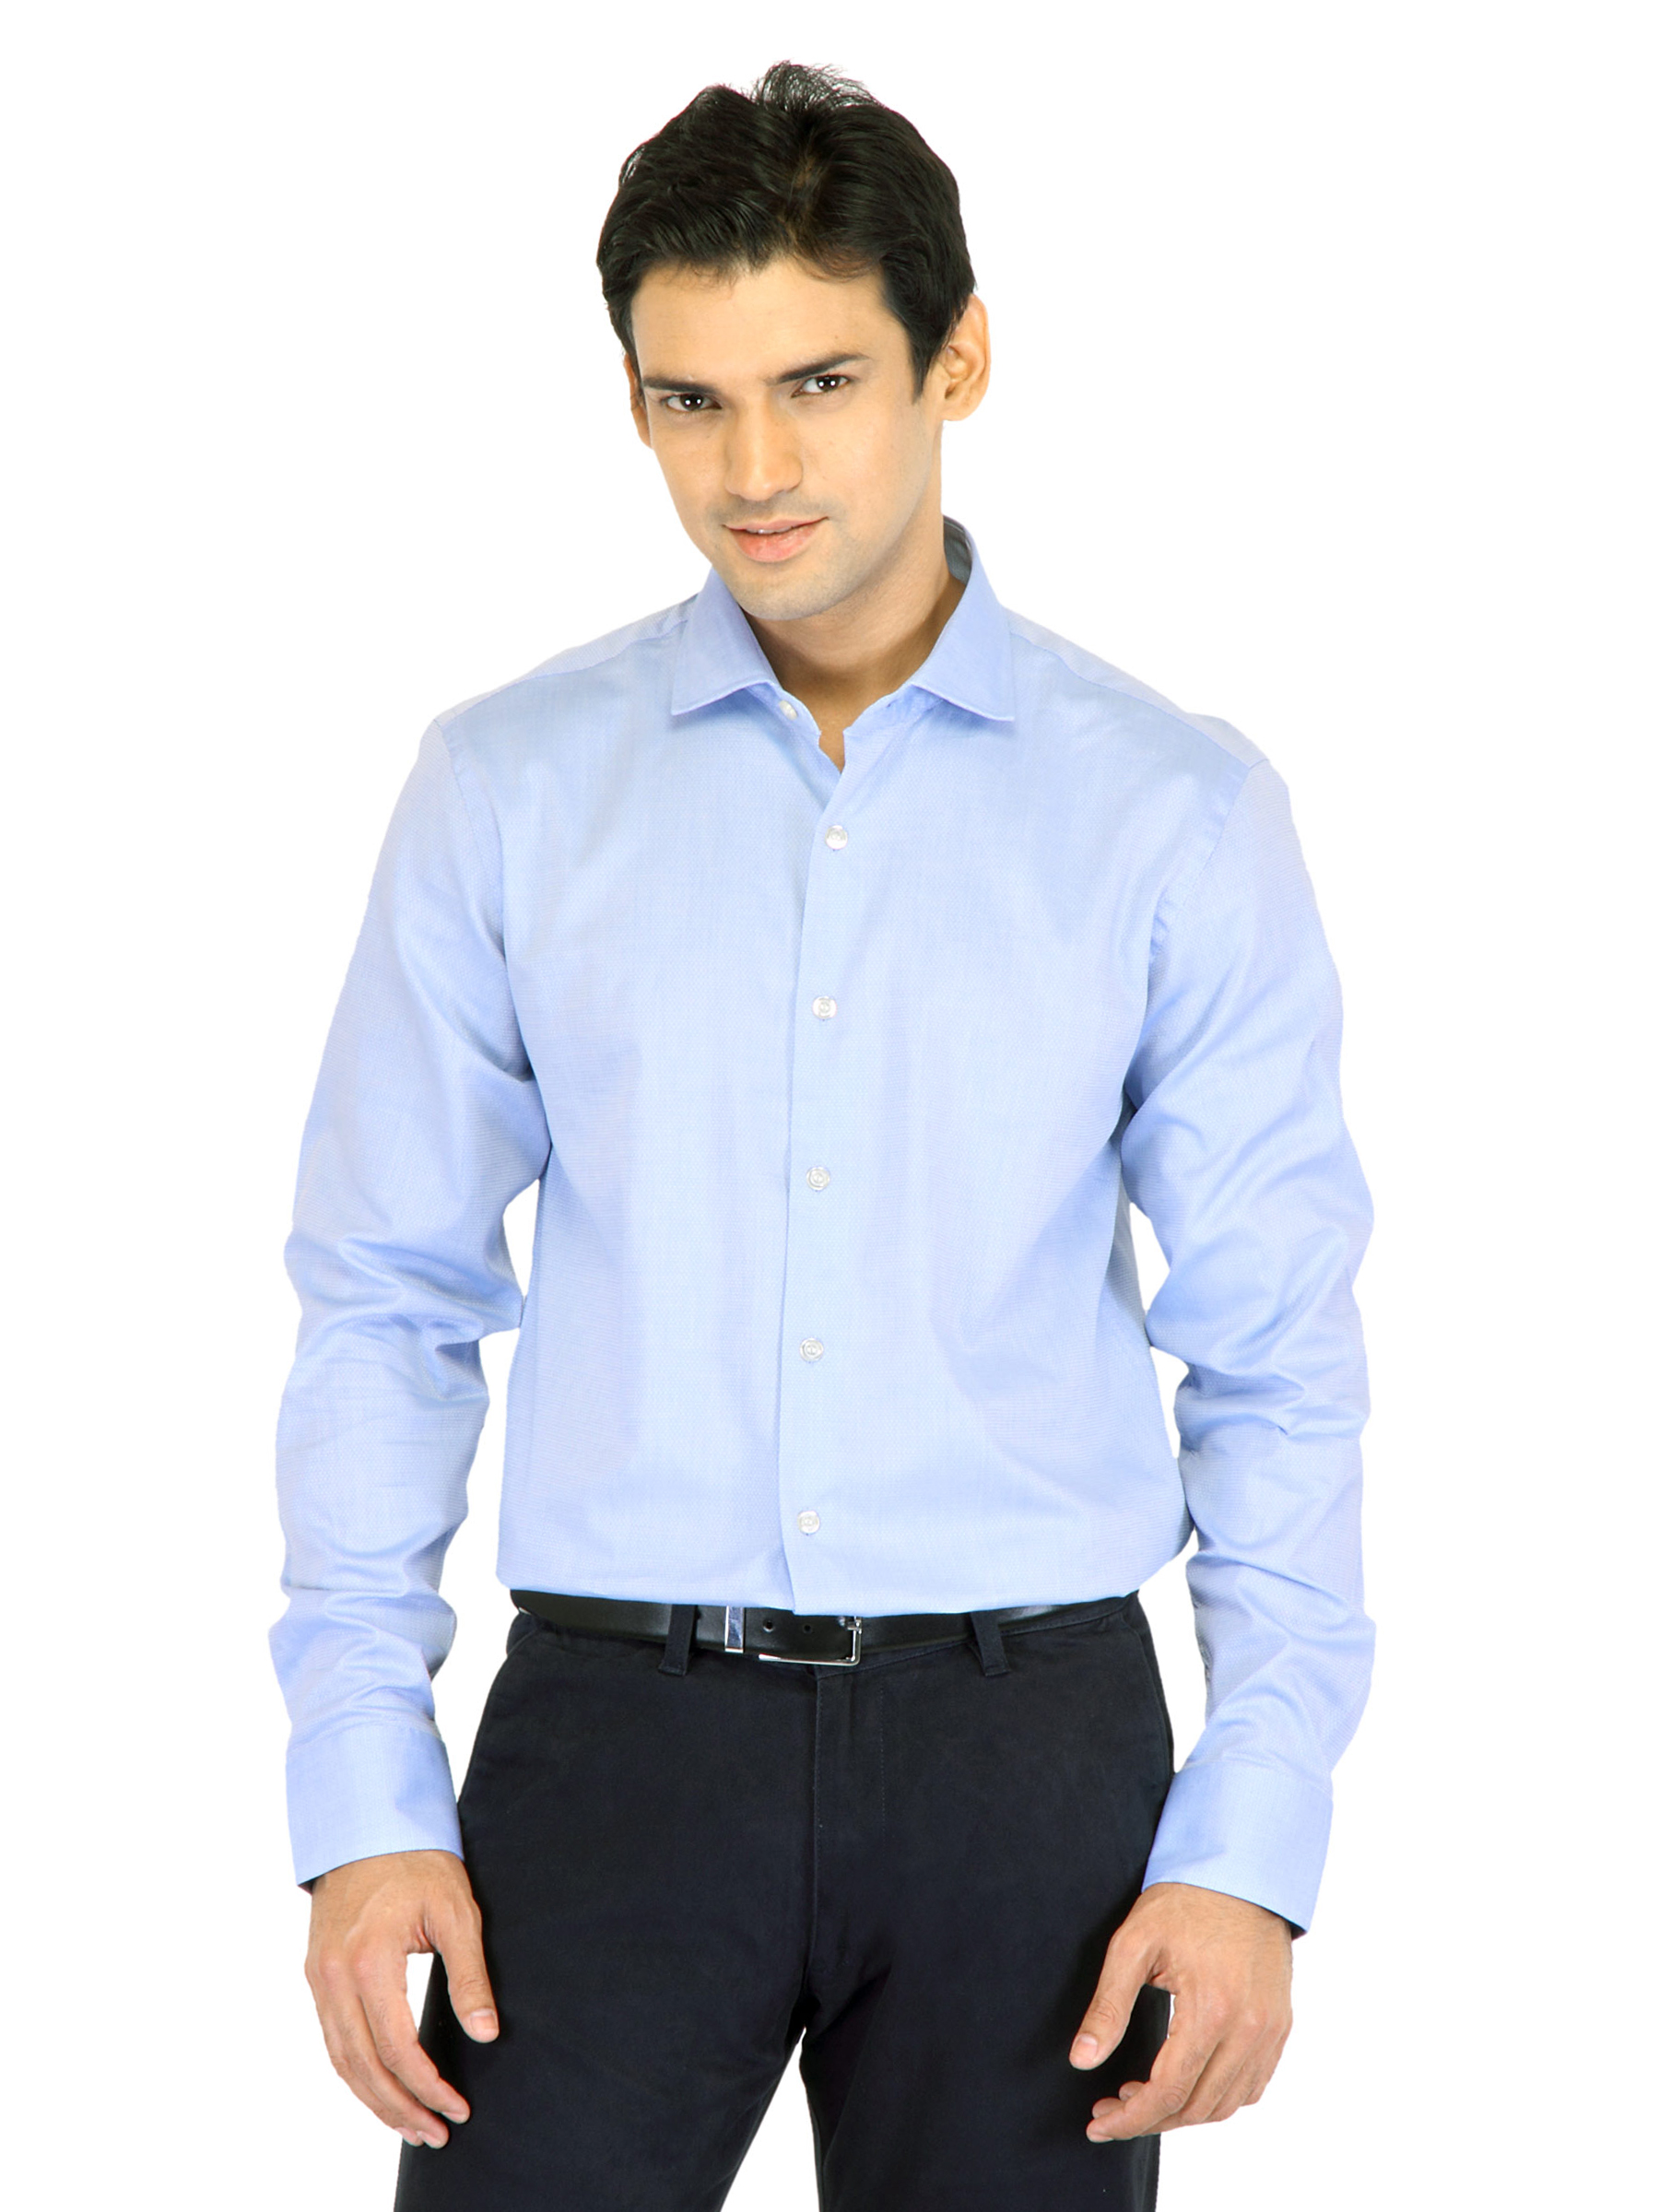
United Colors of Benetton Men Light Winters Blue Shirts
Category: Apparel / Topwear / Shirts
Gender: Men
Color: Blue
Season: Fall 2011
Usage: Formal